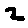
Label: 2